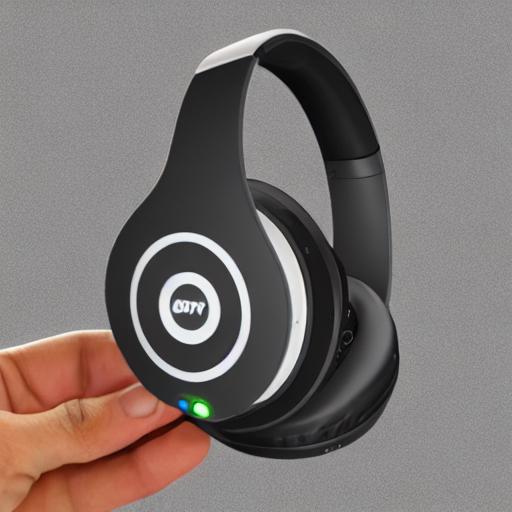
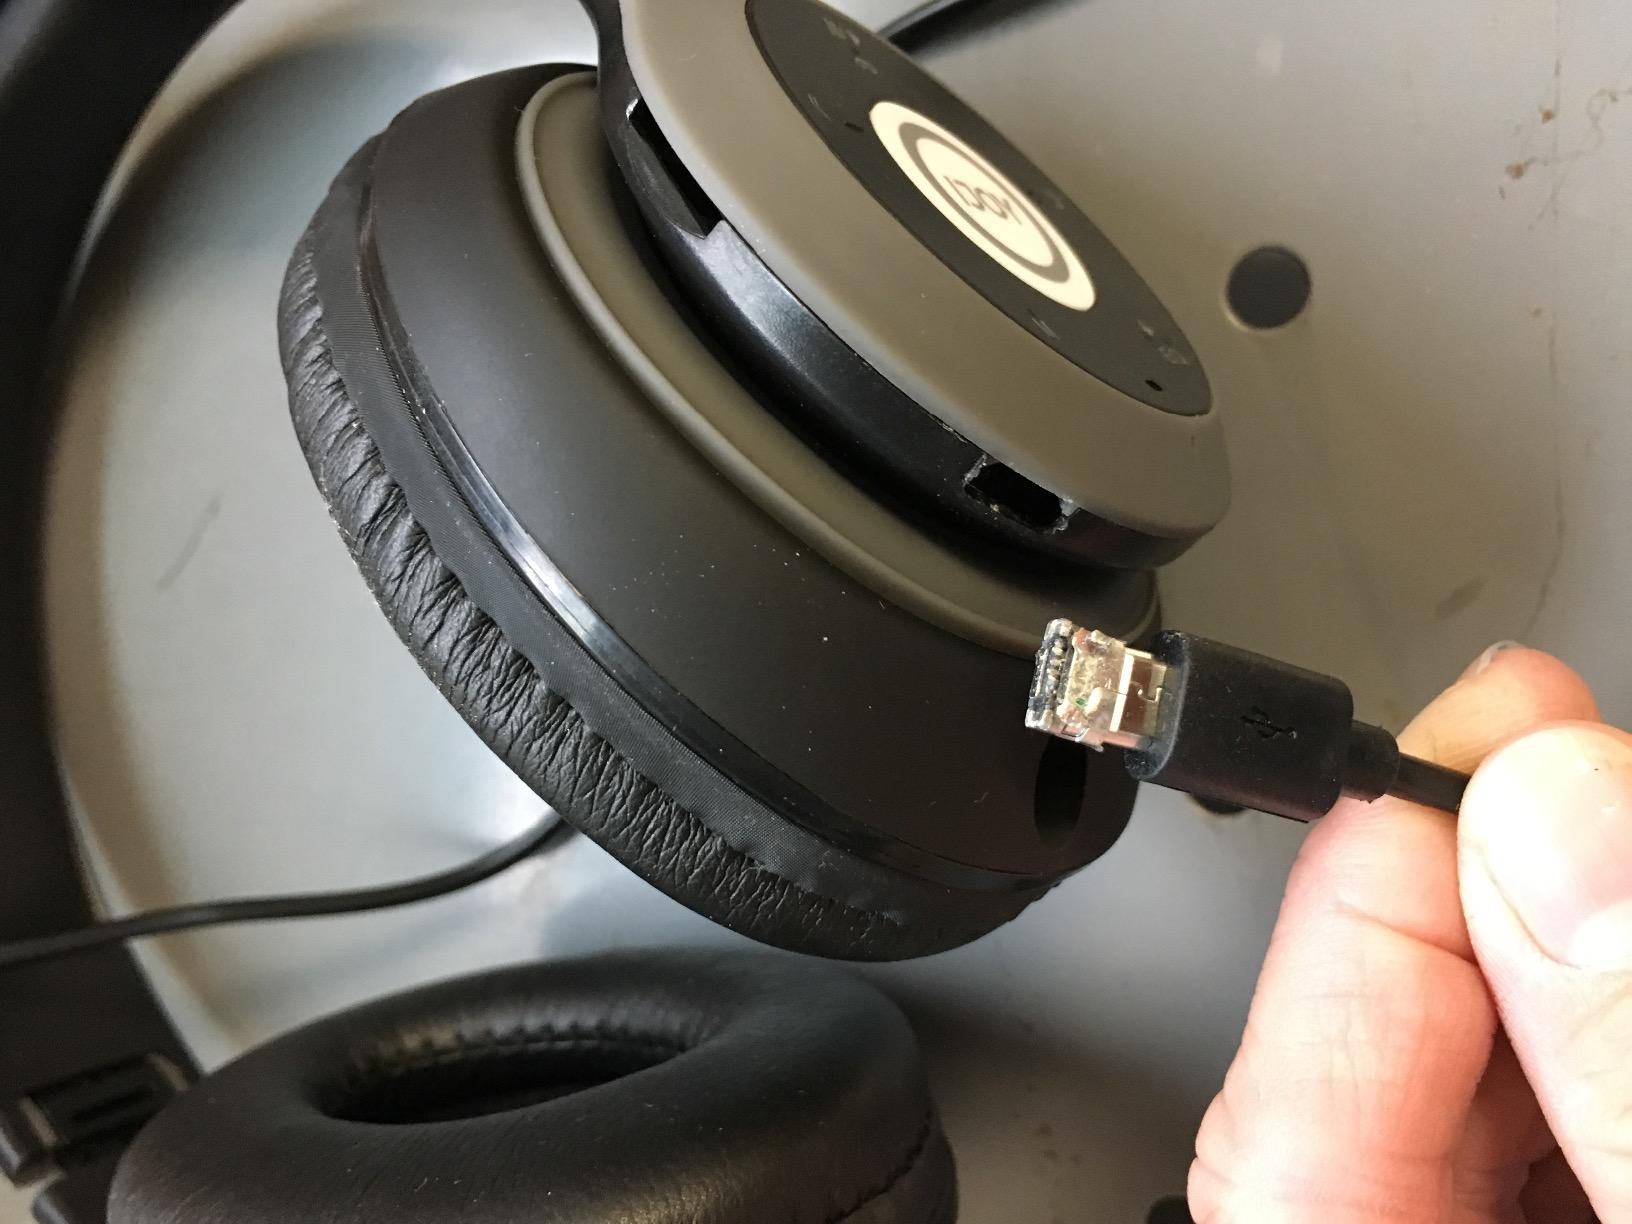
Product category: headphones
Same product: no